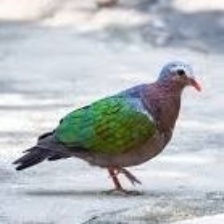
Species: GREEN WINGED DOVE
Scientific name: CHALCOPHAPS INDICA